All the Freckles in the World

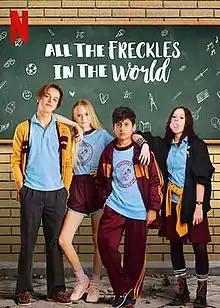
Promotional poster for the film.

All the Freckles in the World (Spanish: Todas las pecas del mundo) is a 2019 Mexican coming-of-age romantic comedy film produced by Filmadora and Panorama Global. It was directed and written by Yibrán Asuad (in his directorial debut) and also written by Javier Peñasola and Gibrán Portela. It stars Hanssel Casillas, , Luis de la Rosa, Emiliano Castro, Andrea Sutton, Alejandro Flores, and others. It was released in Mexico on 27 September 2019. On 3 January 2020, "All the Freckles in the World" was released on Netflix after finding success in theaters in Mexico. It received neutral reviews, and did fairly well in the box office, peaking at No. 8 in Mexico during the week of 29 September. As of 22 October 2019, it grossed a total of US$945 thousand in Mexico.